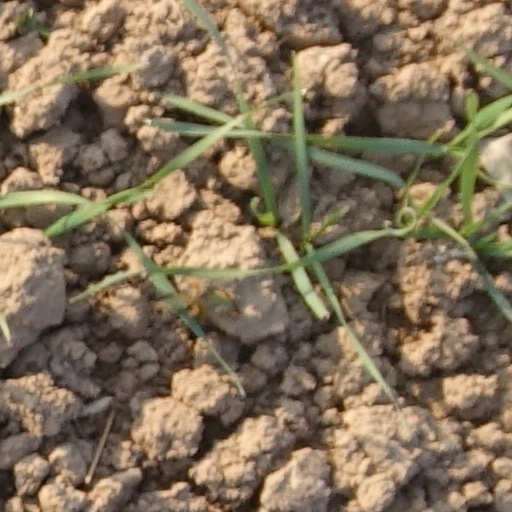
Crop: wheat